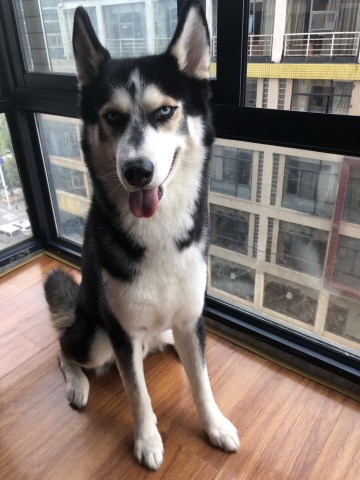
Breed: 1160-n000003-Siberian_husky